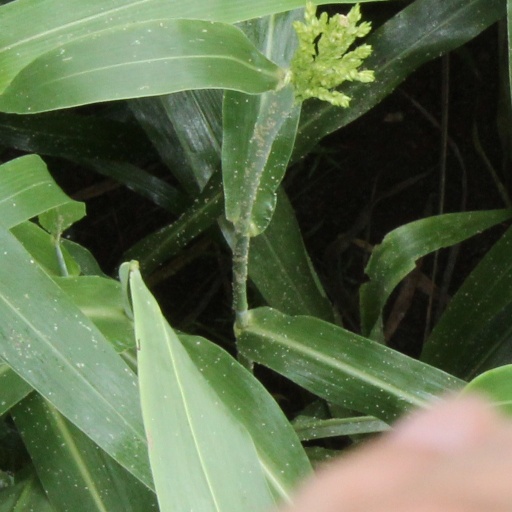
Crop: sorghum